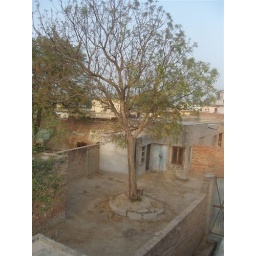
A tree in the back yard of the house next door in our villlage